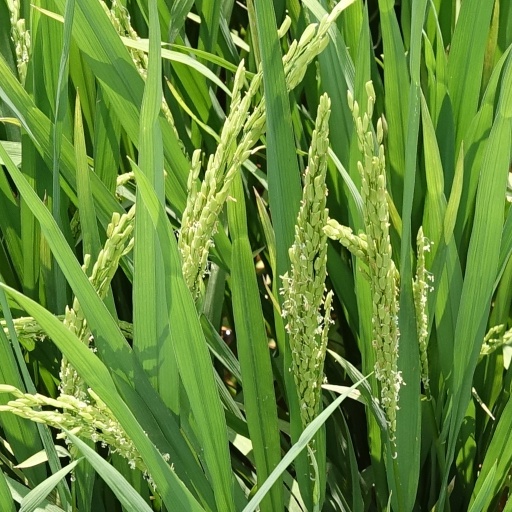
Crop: rice